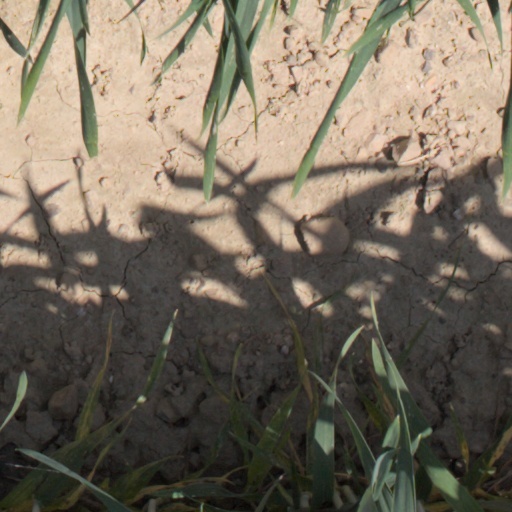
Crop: wheat